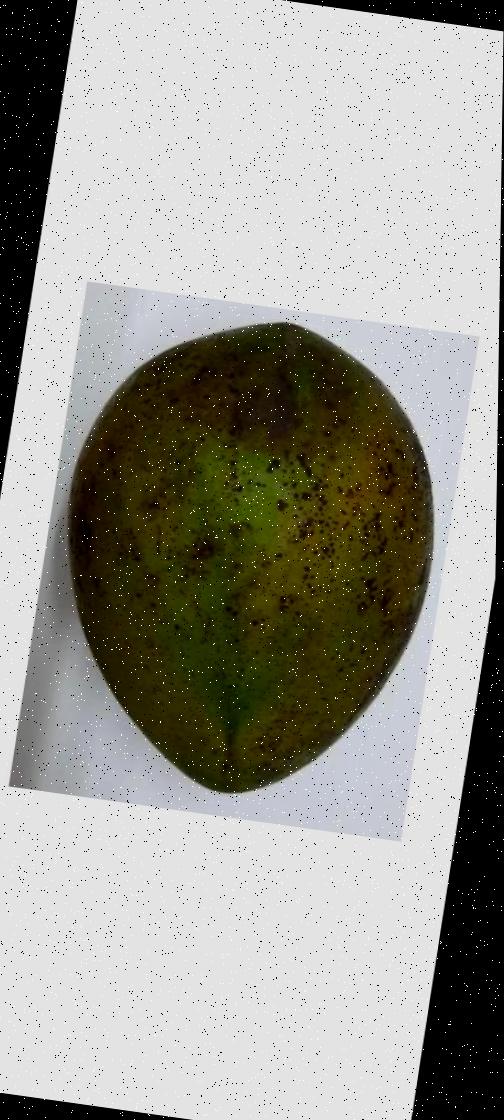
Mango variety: Harivanga